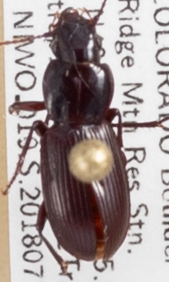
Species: Pterostichus restrictus
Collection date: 2018-07-17
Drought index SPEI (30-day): -0.734
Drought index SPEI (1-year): -0.54
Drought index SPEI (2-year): -0.03